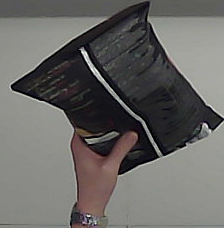
Product: lays_chill